Andrea Khanjin

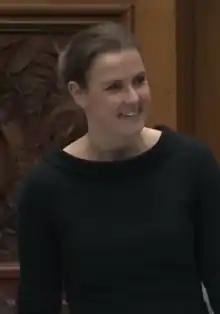
Khanjin in 2019

Andrea Daria Khanjin (born December 27, 1987) is a Canadian politician who has been the Ontario minister of the environment, conservation and parks since 2023 and the member of Provincial Parliament (MPP) for Barrie—Innisfil since 2018. A member of the Progressive Conservative (PC) Party, Khanjin was previously her caucus' deputy house leader from 2020 to 2024 and deputy party whip from 2022 to 2023. She was also a parliamentary assistant from 2018 to 2023. Khanjin is the first Jewish woman to be a PC cabinet minister.